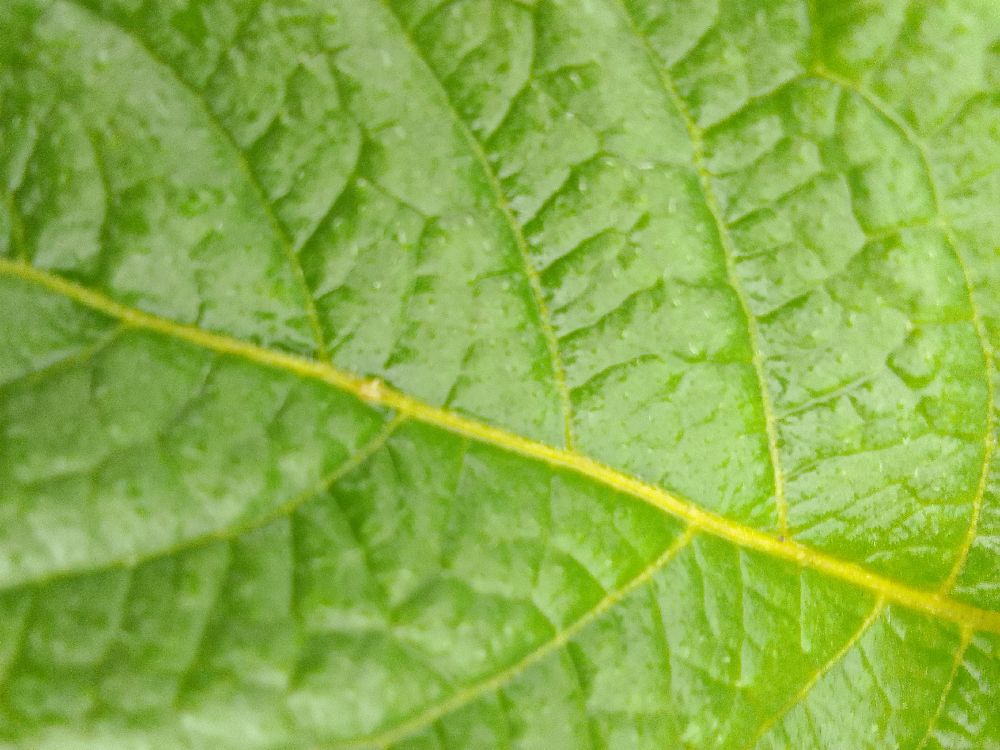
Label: Healthy